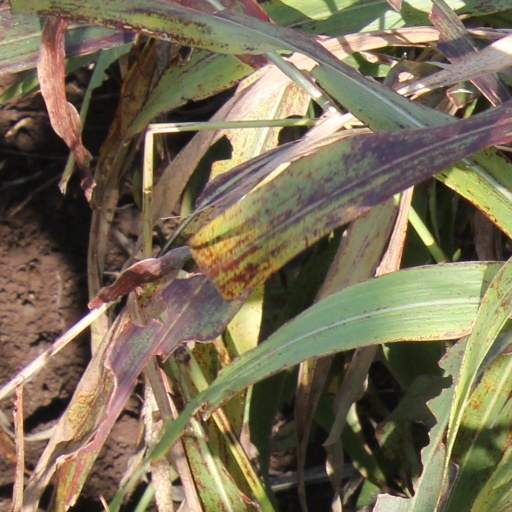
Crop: sorghum